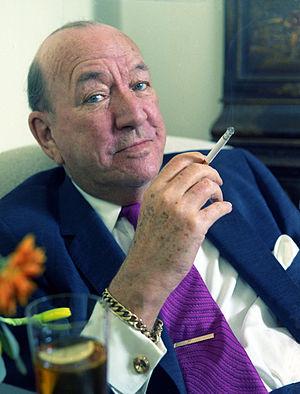
Cette liste regroupe les personnes nées à Londres.